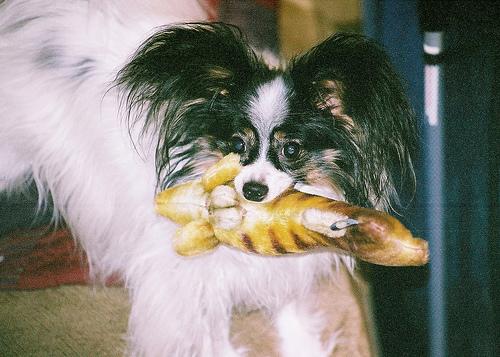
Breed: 806-n000129-papillon